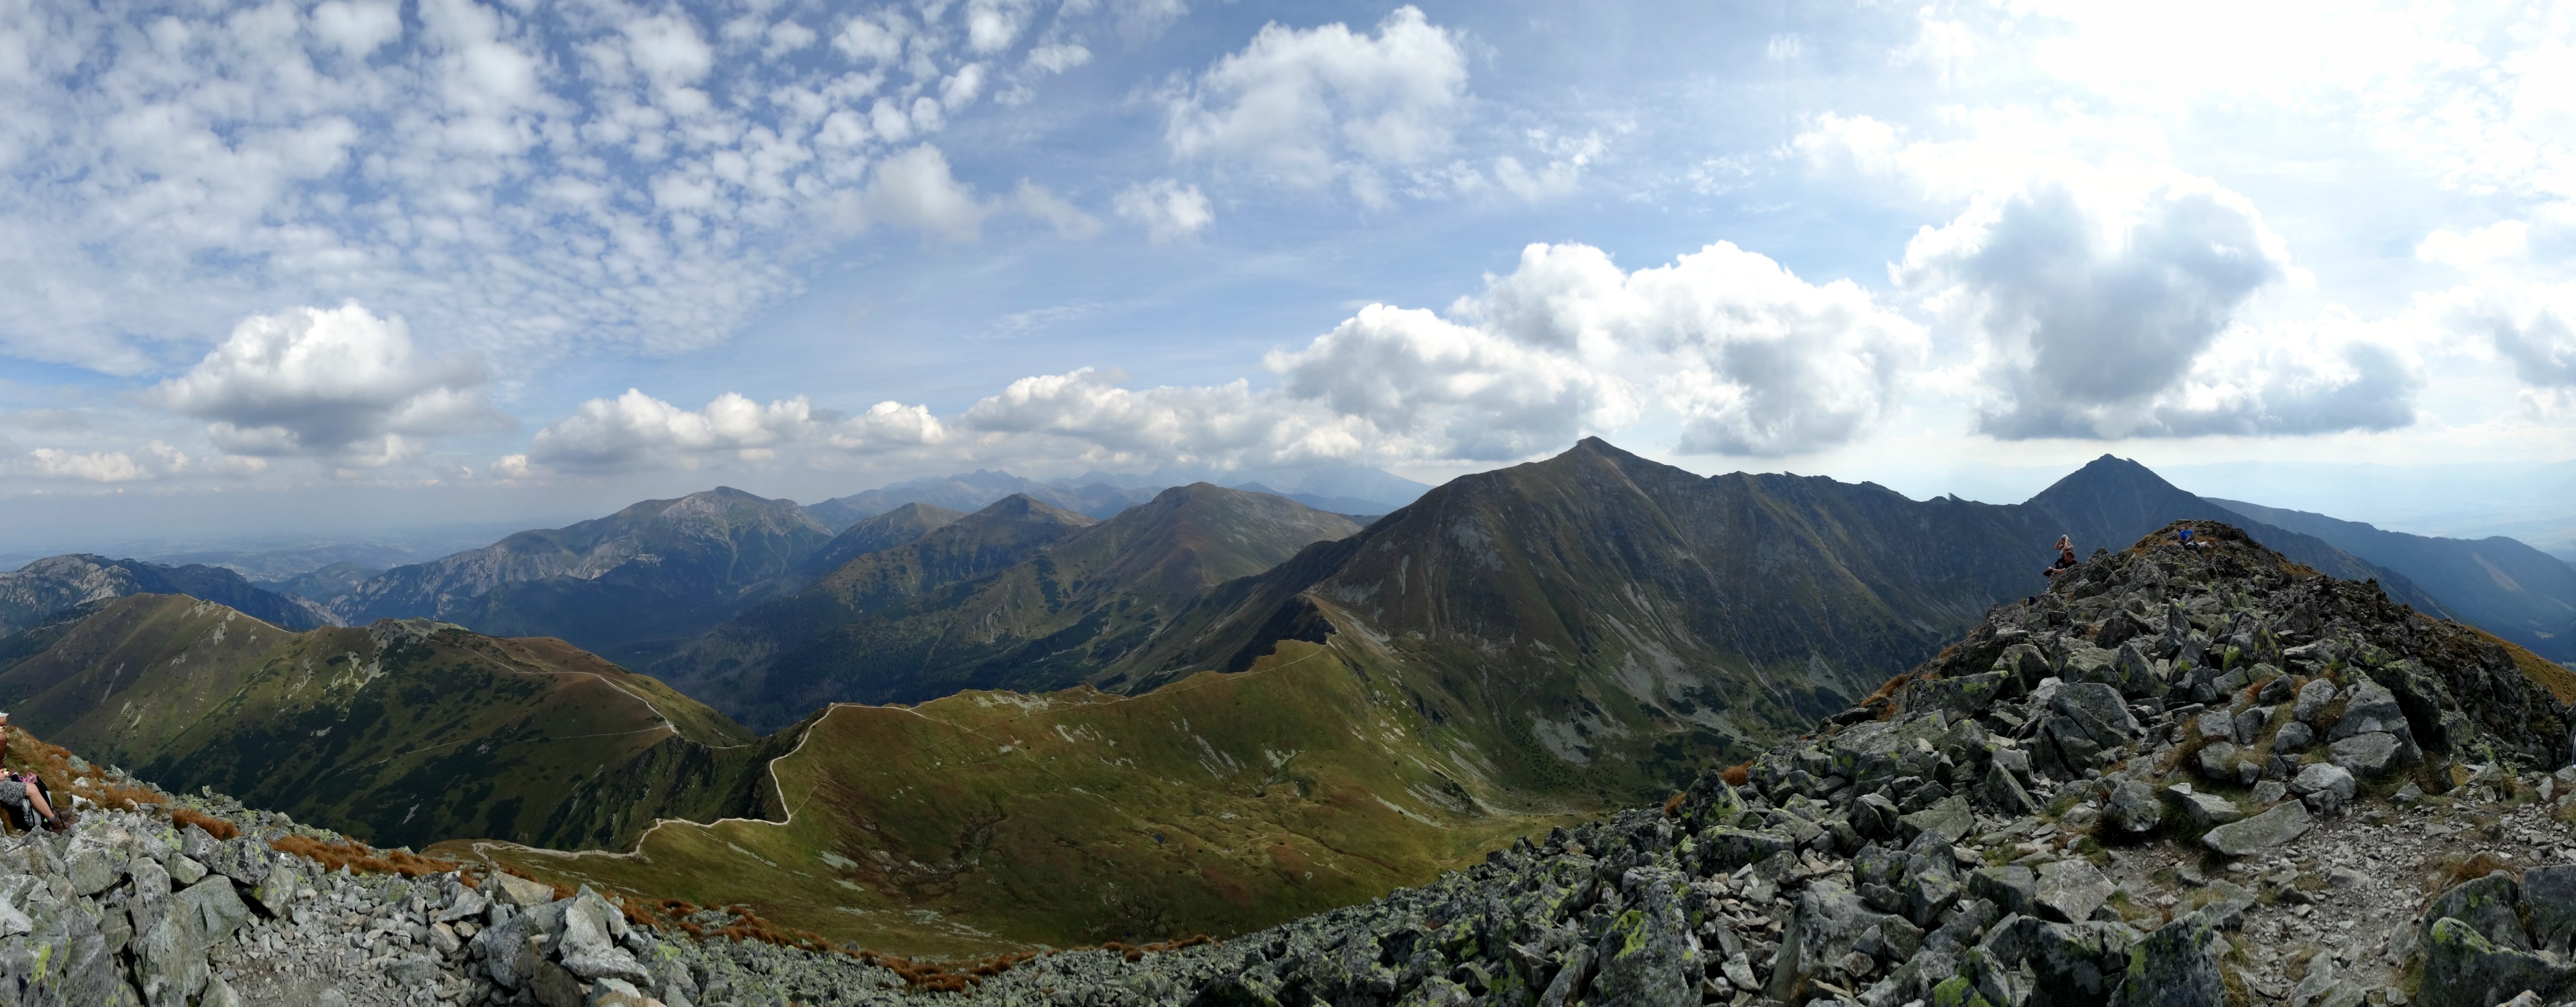
landscape, nature, wilderness, walking, mountain, cloud, hill, adventure, valley, mountain range, panorama, tourism, ridge, summit, mountains, alps, plateau, fell, the national park, tatry, landform, mountain pass, western tatras, geographical feature, mountainous landforms